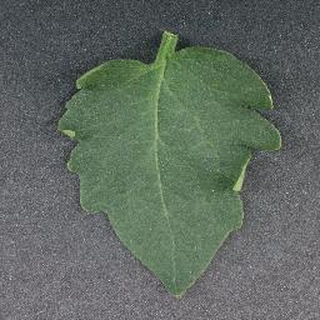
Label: healthy_tomato